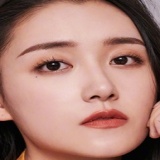
diễn viên Tưởng Y Y